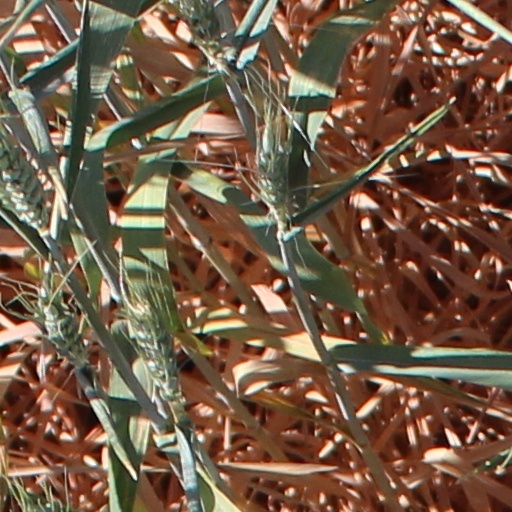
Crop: wheat